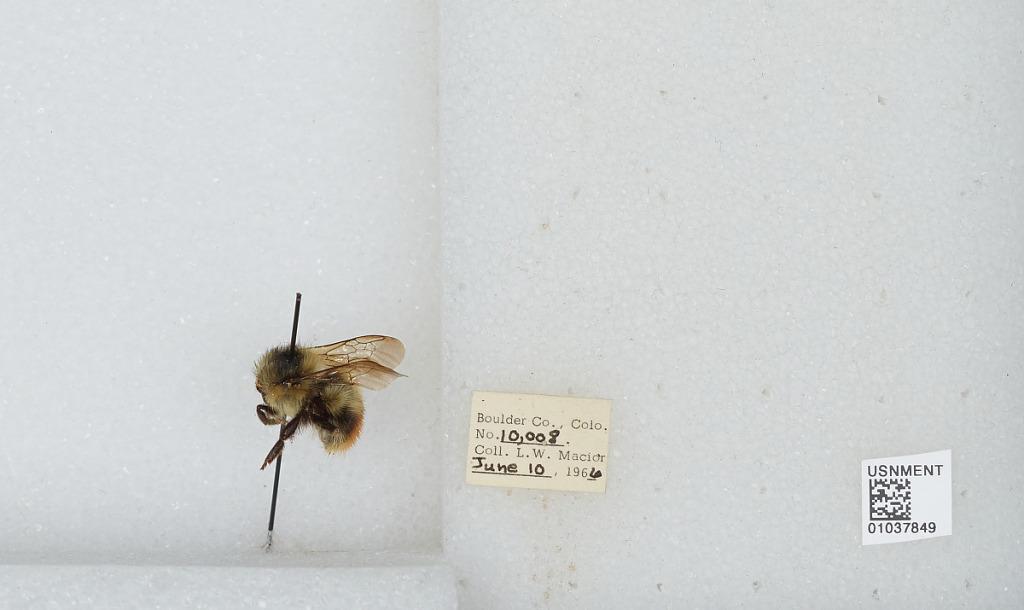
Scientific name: Bombus (Pyrobombus) mixtus Cresson
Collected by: L. Macior
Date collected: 1966-6-10
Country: United States
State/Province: Colorado
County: Boulder
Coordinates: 40.0017, -105.308